Superior Airways

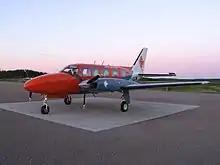
C-GAJW, a Piper PA-31 Navajo

As of January 2025, Superior Airways had the following aircraft registered with Transport Canada.